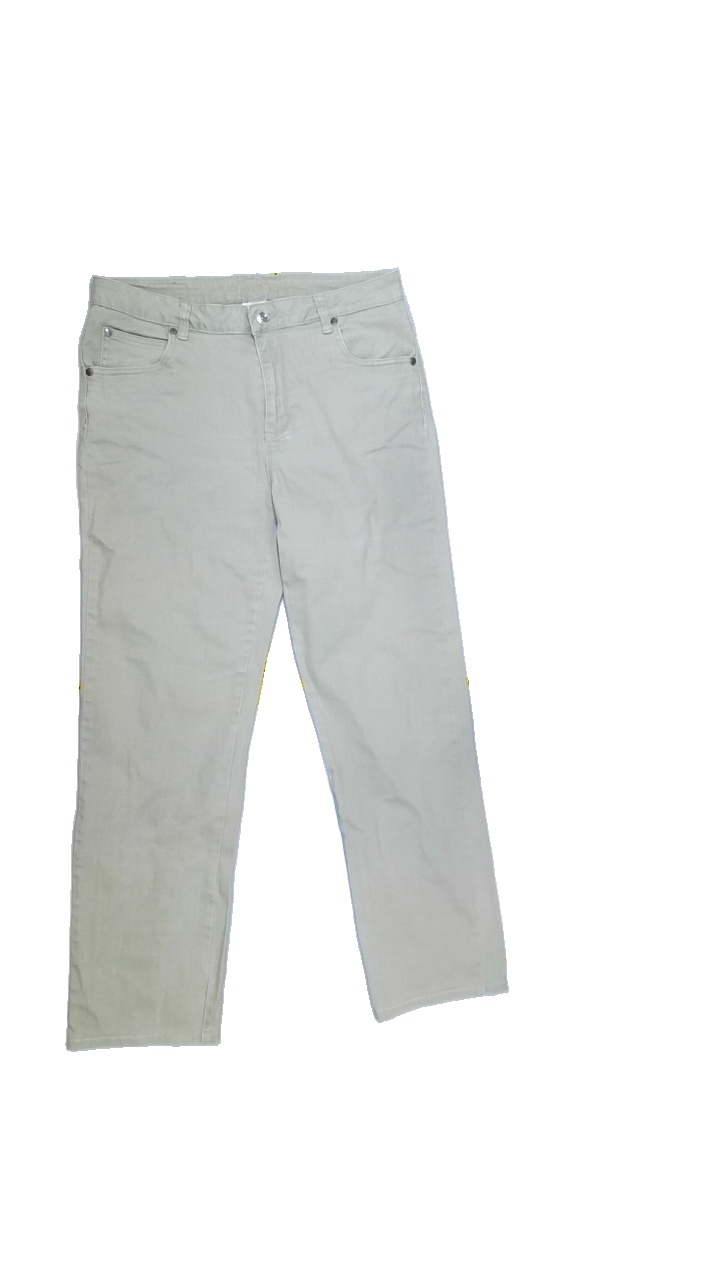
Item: Jeans (Men)
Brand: Missing
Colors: Beige
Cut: Regular
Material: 97%cotton 3%elastane
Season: Spring
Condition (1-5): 4
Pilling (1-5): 4
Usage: Reuse
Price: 50-100